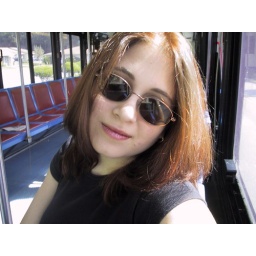
one day riding the bus home in gainesville, i got bored and thought i'd take some self-portraits.